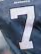
Number: 7